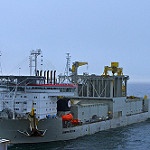
Label: sea